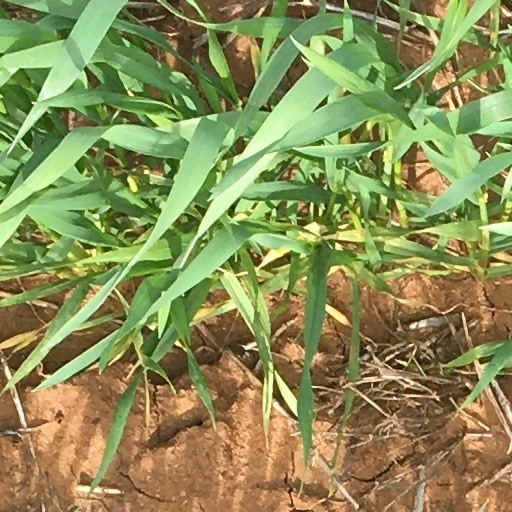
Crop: wheat